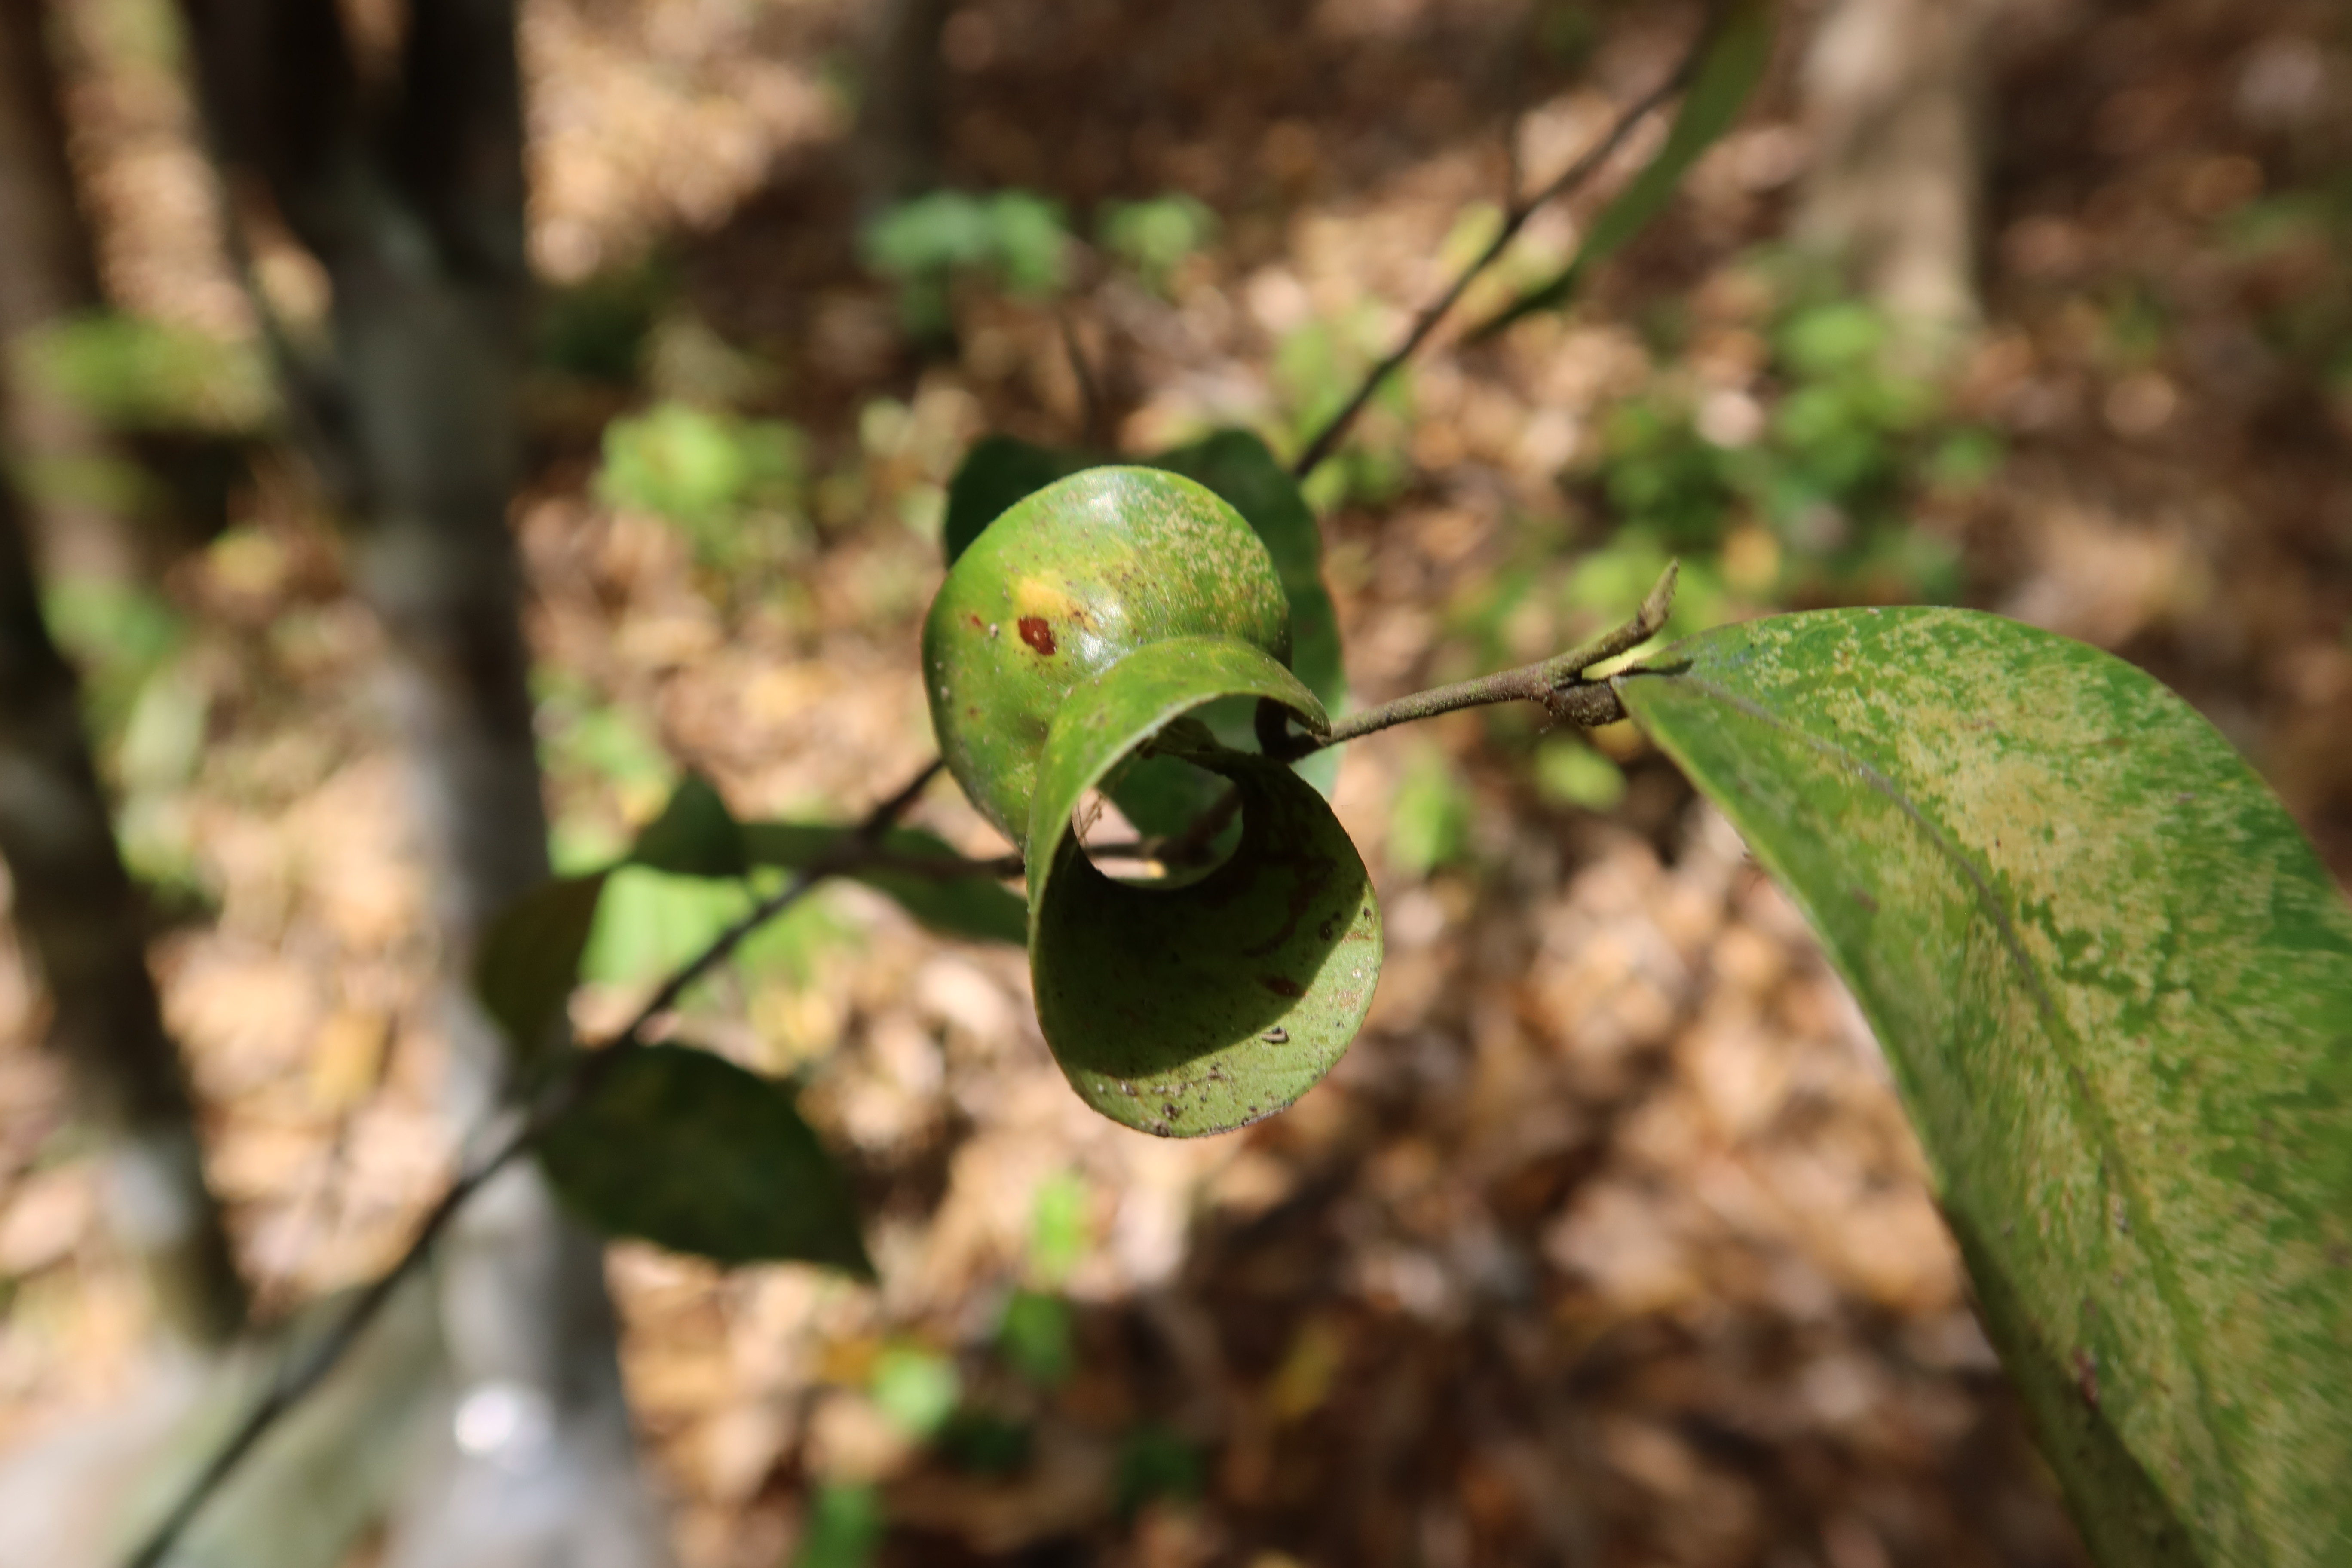
Label: Mosaic Viruses